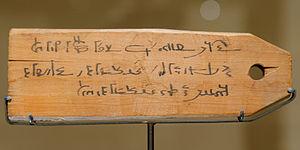
Étiquette de momie d'Haryothès, fils d'Imouthès, fils de Senharyotès l'aînée. Inscription grecque sur un côté, inscription en démotique de l'autre. Provient de la nécropole de Triphion à Sohag, Égypte.